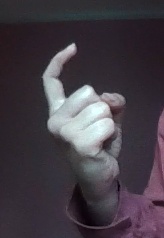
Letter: ra